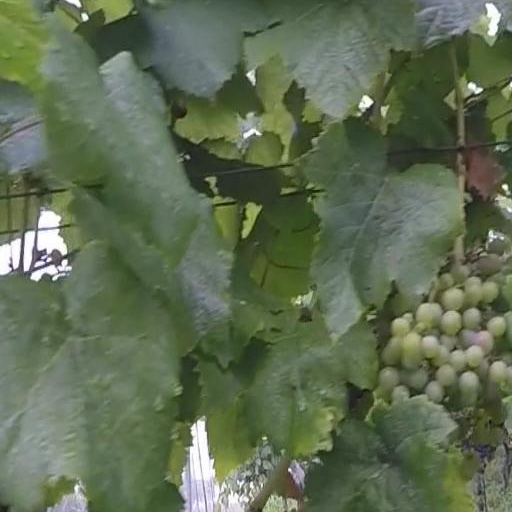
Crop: grape